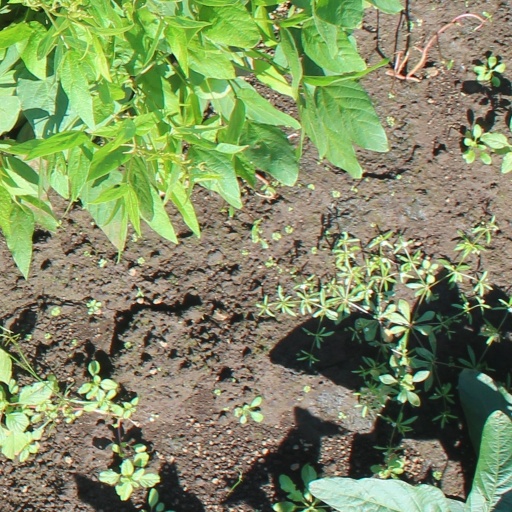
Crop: soybean